Timeline of the COVID-19 pandemic in the United States (2020)

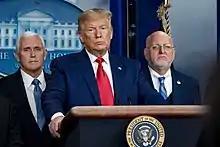
Mike Pence, Donald Trump and Robert R. Redfield (left to right) during the COVID-19 Task Force press briefing on February 29, 2020.

On February 29, the first death from coronavirus in the U.S. was reported at EvergreenHealth Medical Center in Kirkland, Washington, followed by two other confirmed cases in a nursing home in the same city. (Later, it would be reported that the first U.S. death had actually occurred on February6.) On February 29, Governor Jay Inslee declared a state of emergency for the State of Washington. New cases continued to show up in California and Illinois. The Food and Drug Administration began loosening rules that had restricted labs from developing their own coronavirus tests.